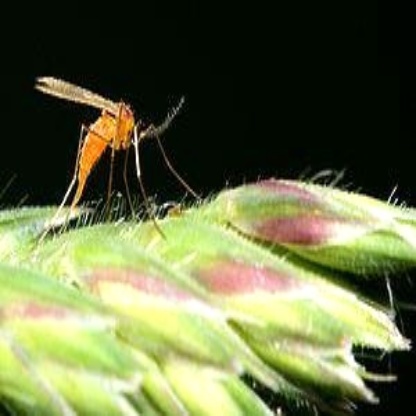
Nhãn: Sâu năn ( Muỗi hành )(Rice Gall Midge)